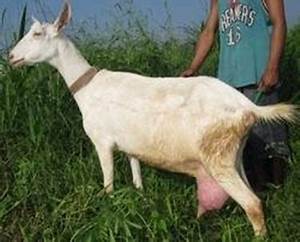
Label: pecora